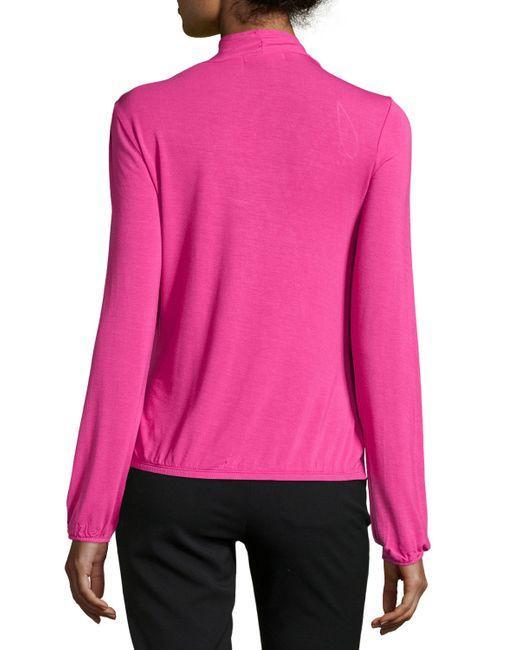
damen rosa Hemd langarm Rollkragen